The Brunts Academy

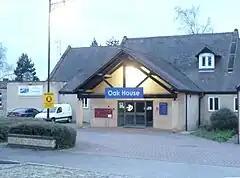
Part of the old Brunts Grammar School buildings off Woodhouse Road, Mansfield, re-developed into offices housing Mansfield 103.2 FM local radio station, and with some new buildings in the former grounds

The Brunts Academy, a large secondary school in Mansfield, Nottinghamshire, England, is a member of the Greenwood Academies Trust. The school specialises in the performing arts. It has previously been a grammar school and a secondary technical school and traces its foundation to a bequest by Samuel Brunt in 1709.